A Young Doctor's Notebook (TV series)

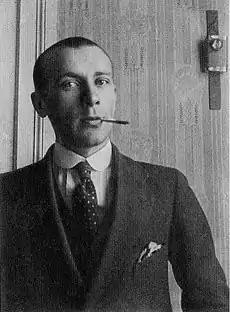
Mikhail Bulgakov (pictured in the 1910s) wrote the short story collection "A Young Doctor's Notebook", drawing upon his own experiences as a newly graduated doctor in 1916–1918, practicing in a small village hospital in Smolensk Governorate and his addiction to morphine and subsequent rehabilitation.

The second series is based on the short story titled "Morphine" by Bulgakov. The title cards and credits use faux Cyrillic. The music for the programme was composed by Stephen Warbeck. It features violin, a clarinet, acoustic guitar, and cello. The theme song was featured on Sky Arts' compilation album "Sky Theme Tunes, Vol. 2".